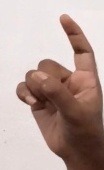
ASL sign: Z